Yemenis

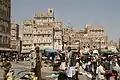
Yemenis in Sanaa

More recent research, published in 2024, used genome-wide data from Yemeni and neighbouring populations to investigate the genetic history of Arabia. Principal component analysis showed that Yemenis form a genetic continuum with other Arabian and Levantine populations, distinct from East African and Indian groups. The findings provide a detailed, complementary understanding of the genetic landscape across Yemen and its likely ancestral sources. As per the study, this aligns with prior research by Vyas et al., which documented gene flow between Yemen, Arabia, and the Levant. Moreover, the study identifies patterns of Neanderthal introgression in Yemenis, resembling those found in Bedouin and other populations in Southwest Asia.